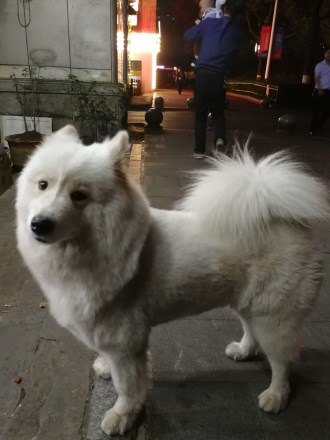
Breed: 2192-n000088-Samoyed